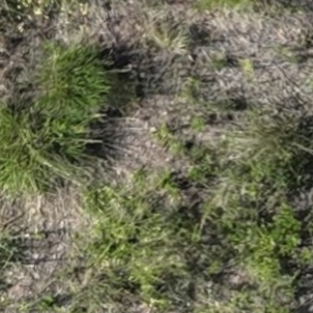
Month: july